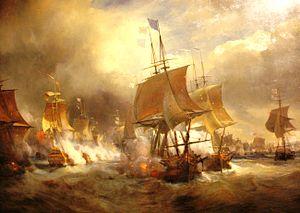
Luc Urbain du Bouexic, comte de Guichen, né à Fougères, le 21 juin 1712 et mort à Morlaix le 13 janvier 1790, est un officier de marine et gentilhomme français du XVIIIᵉ siècle. Entré dans la Marine royale à l'âge de 18 ans, il est promu enseigne de vaisseau en 1735 et se distingue en 1739 à l'attaque d'une frégate anglaise dans les Antilles. Chargé de mission d'escorte pendant la guerre de Succession d'Autriche, il effectue diverses missions dans l'océan Atlantique et en Manche, ce qui lui vaut d'être reçu chevalier de Saint-Louis le 1ᵉʳ avril 1748.
Claude-Marguerite François Renart de Fuchsamberg, 3ᵉ marquis puis comte d'Amblimont, seigneur de Saint-Fort-sur-Gironde, d'Usson, de Bresneau, du Bouquet, et d'autres terres, né le 8 novembre 1736 à Rochefort en Charente-Maritime et mort le 14 février 1797 à la bataille du cap Saint-Vincent, est un aristocrate et officier de marine français du XVIIIᵉ siècle.
L'histoire de la marine française de 1715 à 1789 confirme que la Marine française est désormais une force permanente après le difficile enracinement du XVIIᵉ siècle. Réduite à peu de chose en 1715, la Marine royale se reconstruit lentement dans les années 1720-1740 et se montre même très innovante pour tenter de compenser la supériorité de la Royal Navy issue des dernières guerres louis-quatorziennes. Louis XV, qui reprend la politique de paix avec l’Angleterre héritée de la période de la Régence, n’accorde pas à sa flotte la totalité des crédits que lui demandent régulièrement ses ministres ce qui fait plafonner le nombre de vaisseaux, maintient un déficit en frégates et limite souvent à peu de chose l’entraînement à la mer.
Jean-François du Cheyron, seigneur du Pavillon, dit le « chevalier du Pavillon », né à Périgueux le 29 septembre 1730 et décédé le 14 avril 1782 des suites de ses blessures reçues à la bataille des Saintes deux jours plus tôt, est un officier de marine et tacticien naval français du XVIIIᵉ siècle. Il est l'auteur, en 1778, d'un traité de tactique navale et divers ouvrages sur les signaux de jour, de nuit et de brume, qui seront utilisés par la Marine royale pendant la guerre d'indépendance des États-Unis.
Le Saint-Esprit est un navire de guerre français en service de 1765 à 1795. C'est un vaisseau de ligne de deuxième rang portant 80 canons sur deux ponts construit à Brest. Il est lancé dans la période de sursaut patriotique qui suit les défaites de la guerre de Sept Ans. Il sert au combat pendant la guerre d'Indépendance américaine dans les eaux européennes, dans les Antilles et sur les côtes américaines. Rebaptisé le Scipion en 1794, alors que la France est de nouveau en guerre contre l'Angleterre, il participe à la bataille de Prairial. Il est perdu par naufrage l'année suivante, lors de la campagne du Grand Hiver.
John Clerk of Eldin est un marchand écossais, auteur naval, artiste, géologue et propriétaire terrien. Il est le septième fils de Sir John Clerk of Penicuik.
Le régiment d’Auvergne est un régiment d'infanterie du Royaume de France, créé en 1597 sous le nom de régiment du Bourg de Lespinasse, est l'une des plus anciennes unités militaires, l'un des cinq Petits Vieux, devenu à partir de la Révolution le 17ᵉ régiment d'infanterie de ligne.
L’Artésien est un navire de guerre français en service de 1765 à 1785. C'est un vaisseau de ligne de troisième rang portant 64 canons sur deux ponts. Il est lancé dans la période de sursaut patriotique qui suit les défaites de la guerre de Sept Ans. Il sert au combat pendant la guerre d'Indépendance américaine dans les eaux européennes, dans les Antilles et aux Indes.
Toussaint-Guillaume Picquet de La Motte, dit La Motte-Picquet, né le 1ᵉʳ novembre 1720 à Rennes et mort le 10 juin 1791 à Brest, est un officier de marine français du XVIIIᵉ siècle. Au cours d'une carrière de plus de cinquante ans, sous les règnes de Louis XV et Louis XVI, il prit part à 34 campagnes, notamment pendant la guerre de Sept Ans et la guerre d'indépendance des États-Unis. Respecté et craint par ses adversaires, il n'hésitait pas à engager le combat avec des forces bien inférieures. Commandeur, puis grand-croix de l'ordre de Saint-Louis, il meurt au début de la Révolution française.
Louis Charles, comte du Chaffault de Besné, seigneur de Chambreton, Meslay, la Goyére et autres terres, né le 29 février 1708 à Nantes, mort en cette même ville le 27 juin 1794 à la prison de Lusançay, est un lieutenant général des armées navales français. Originaire d'une famille noble nantaise, Louis Charles du Chaffault de Besné entre jeune dans la marine royale et se distingue une première fois au large du cap Finisterre pendant la guerre de Succession d'Autriche.
Jacques de Boutier de La Cardonnie, dit le « chevalier de La Cardonnie », né le 5 septembre 1723 ou en 1727 à Villeneuve-d'Agen, en Lot-et-Garonne et mort en novembre 1791 à Plymouth, Saint-Domingue, est un officier de marine et aristocrate français du XVIIIᵉ siècle.
La Bretagne est un navire de guerre français en service de 1766 à 1796. C'est un vaisseau de ligne de premier rang, portant 100 canons sur trois ponts. Il est lancé dans la période de sursaut patriotique qui suit les défaites de la guerre de Sept Ans.
Charles Sochet, seigneur des Touches, dit le « chevalier des Touches », né le 7 octobre 1727 à Luçon, mort le 23 décembre 1793 à Prinquiau, est un officier de marine français qui a participé à la guerre d'indépendance des États-Unis, se liant d'amitié avec La Fayette et Washington, comme en témoigne l'importante correspondance entre ces deux hommes.